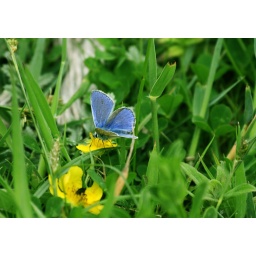
butterfly in le Somme bird sanctuary